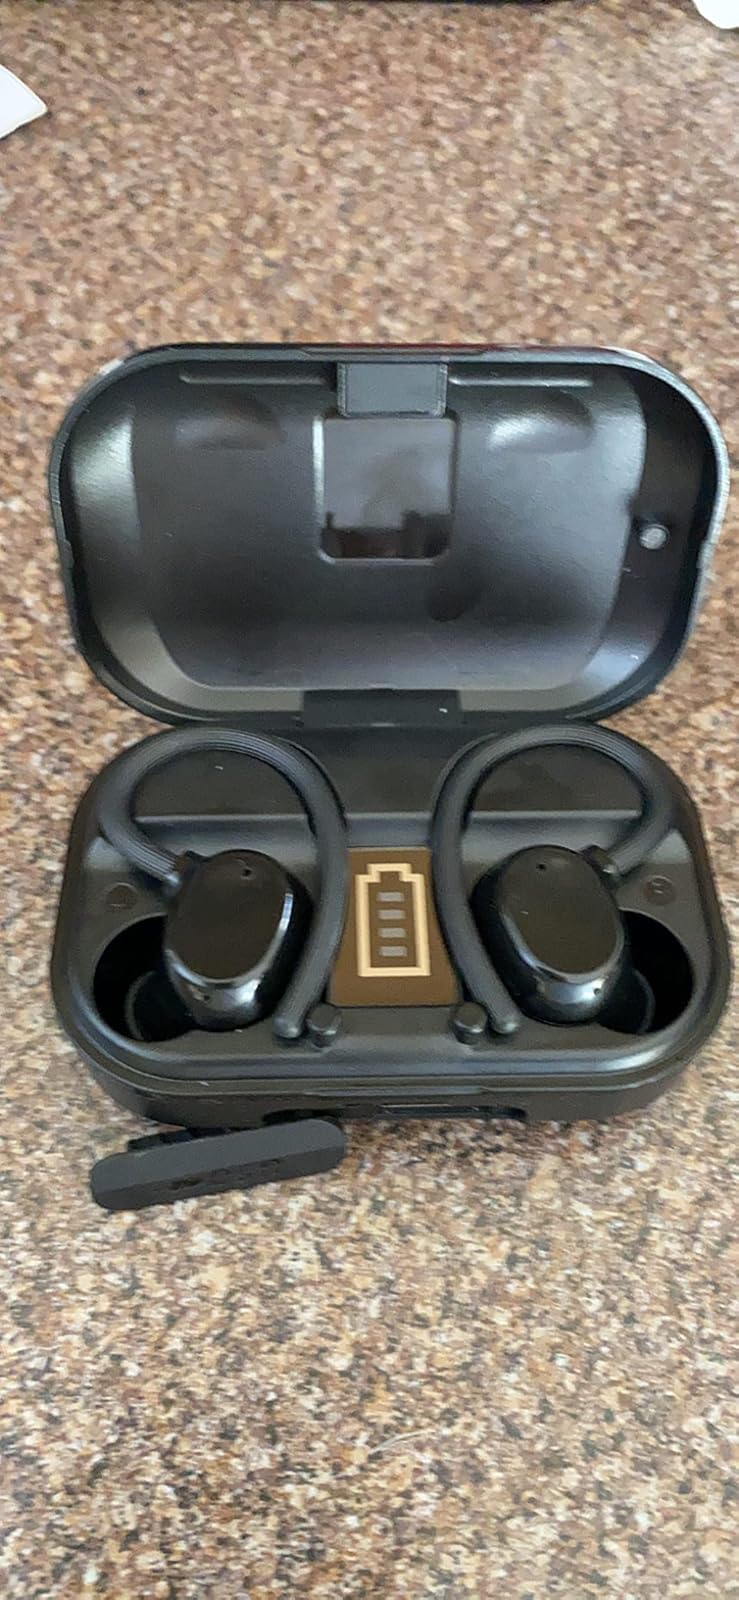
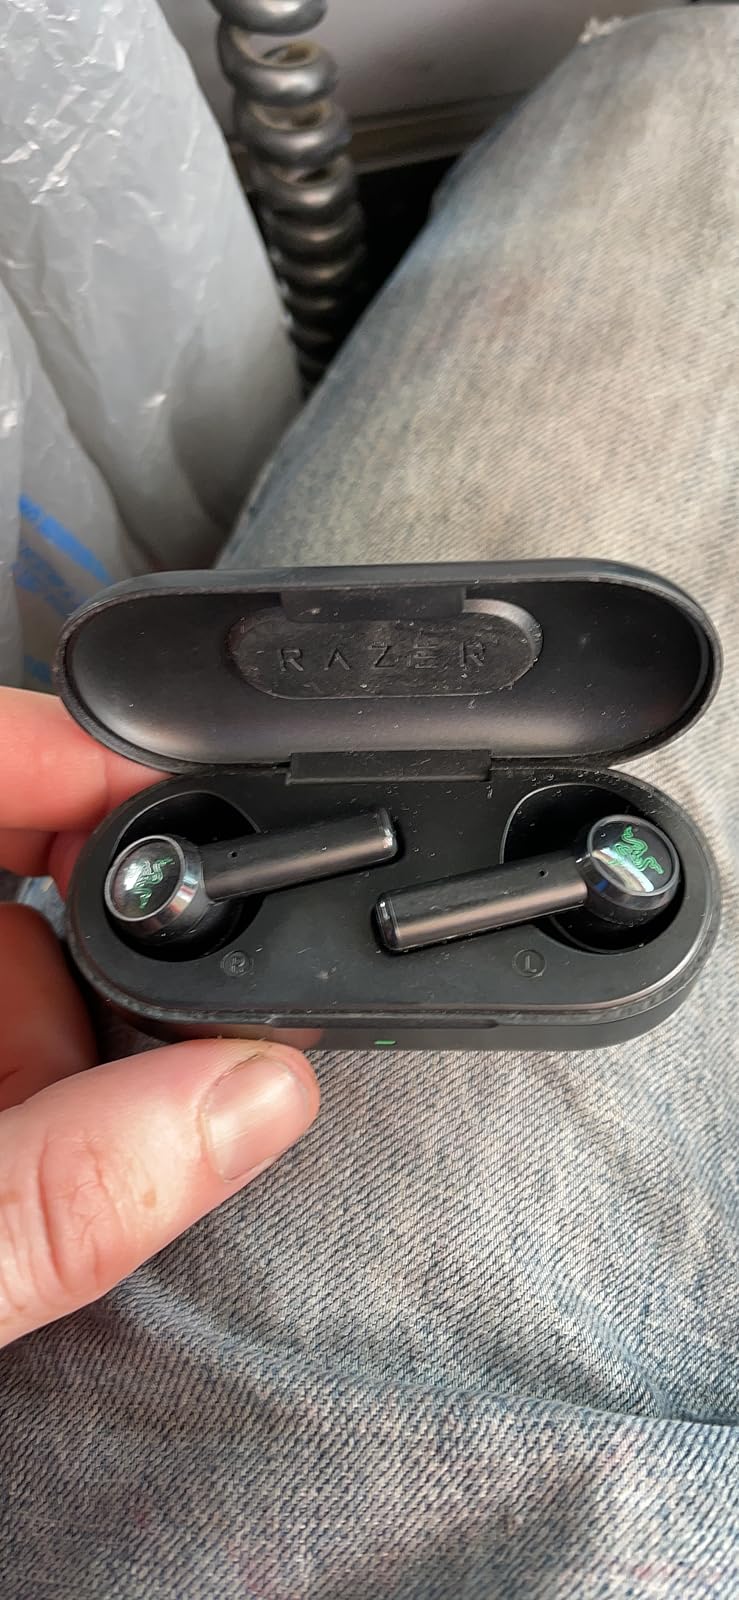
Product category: earbuds
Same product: no